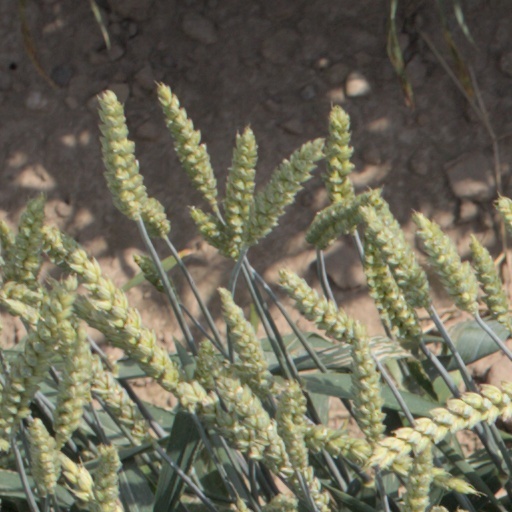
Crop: wheat